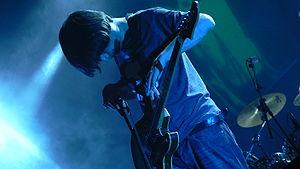
"Jonathan ""Jonny"" Richard Guy Greenwood est un musicien, guitariste, multi-instrumentiste, compositeur et arrangeur britannique né le 5 novembre 1971 à Oxford, membre actif du groupe de rock Radiohead. Son frère Colin Greenwood est le bassiste du groupe.